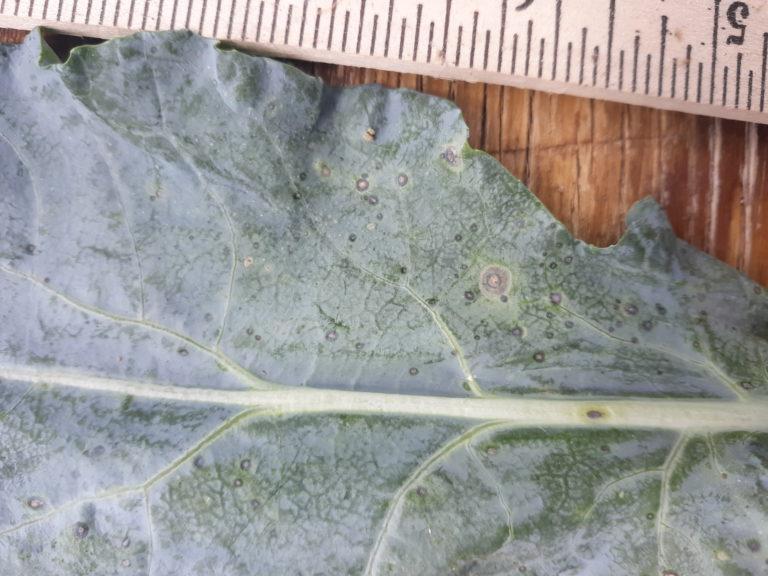
Plant: Broccoli
Disease: broccoli alternaria leaf spot